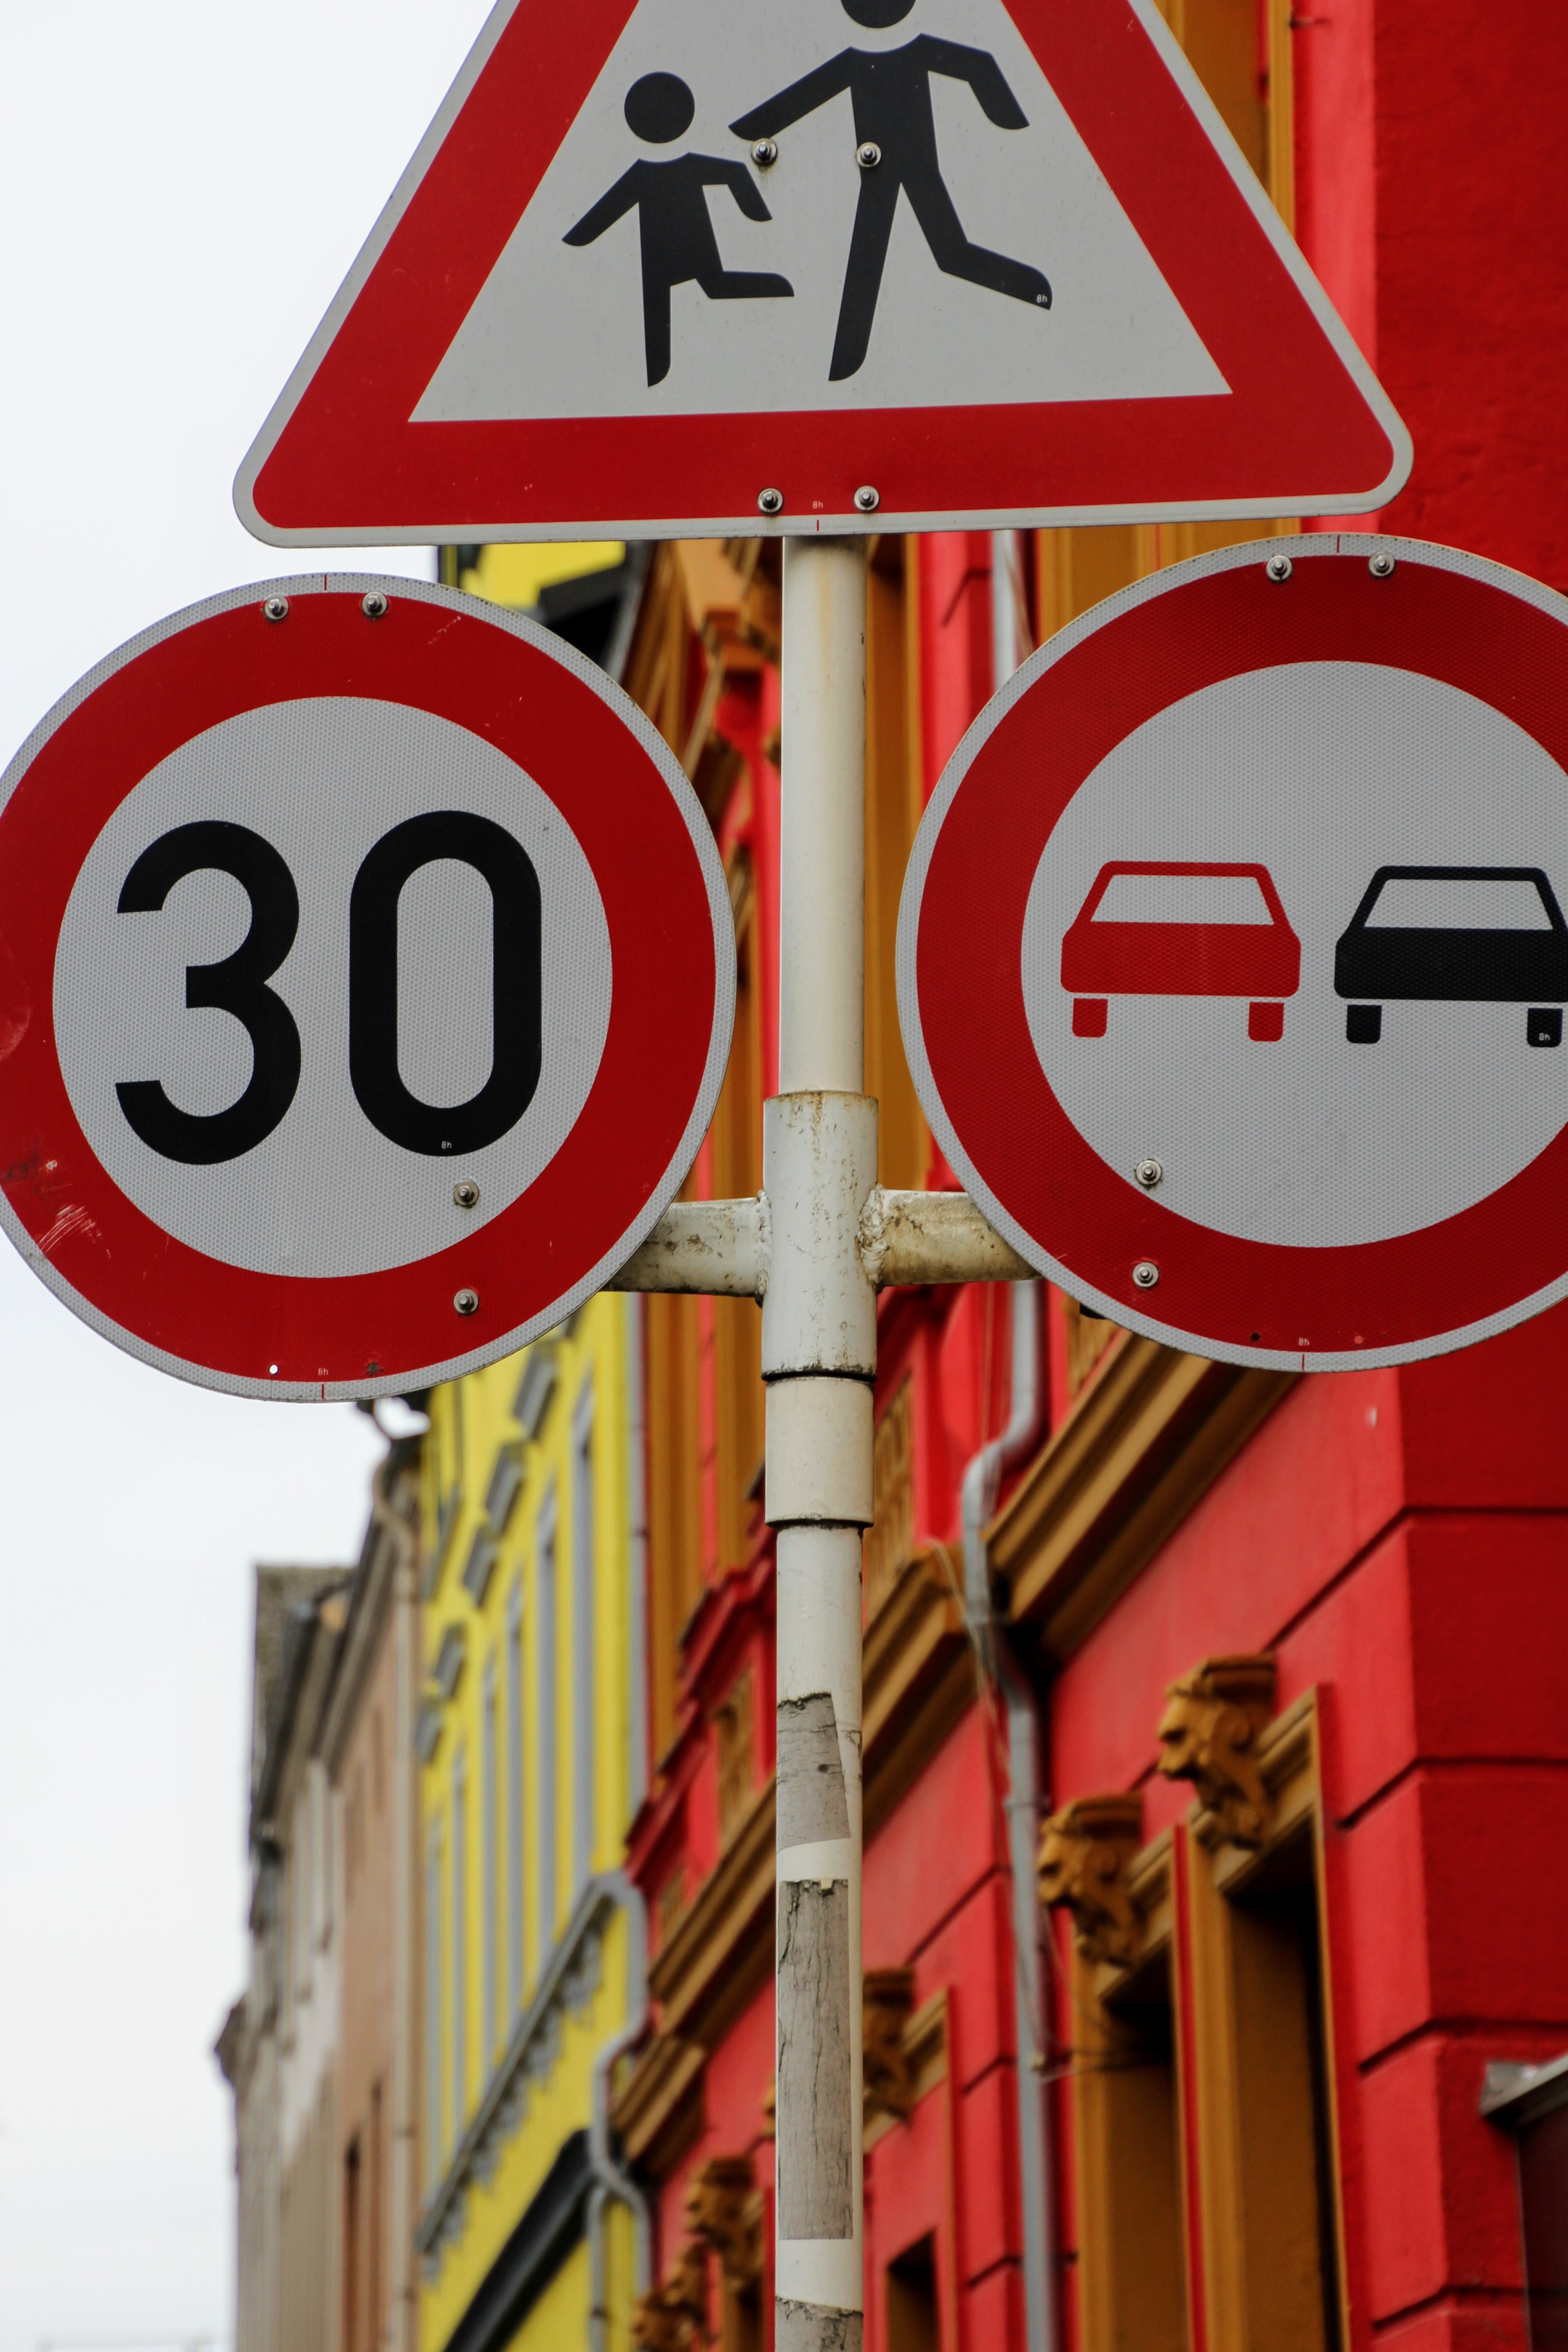
architecture, building, home, sign, red, facade, street sign, signage, close, zone, 30, detail, housewife, traffic sign, overtaking